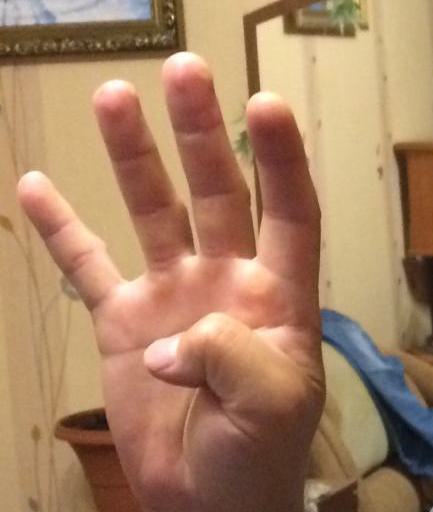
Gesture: four